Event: Typhoon Ruby
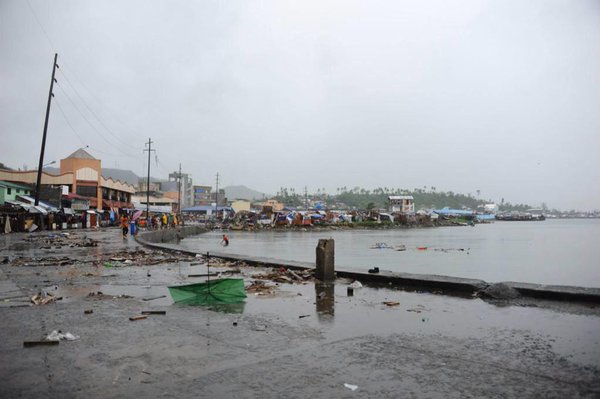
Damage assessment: damage